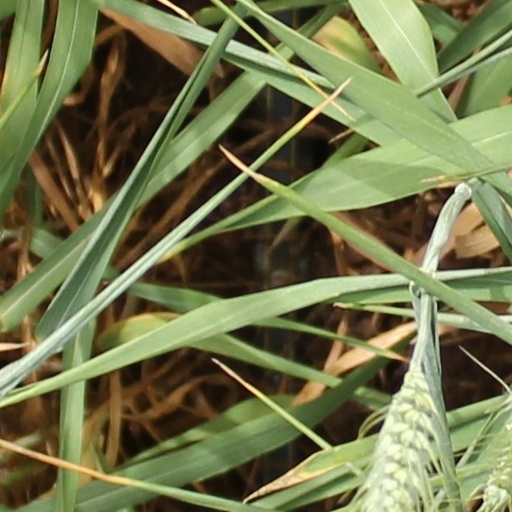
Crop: wheat